Military history of Bangladesh

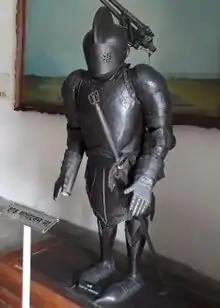
Medieval armor preserved in the Bangladesh Military Museum

Bangladesh's military history is intertwined with the history of a larger region, including present-day India, Pakistan, Nepal, Bhutan and Myanmar. The country was historically part of Bengal – a major power in between South Asia and Southeast Asia.